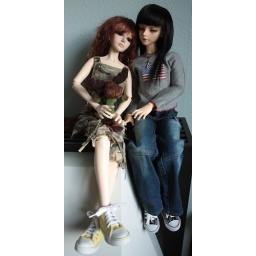
I changed my desk to a new office last week and this cute reindeer was still in my drawer.